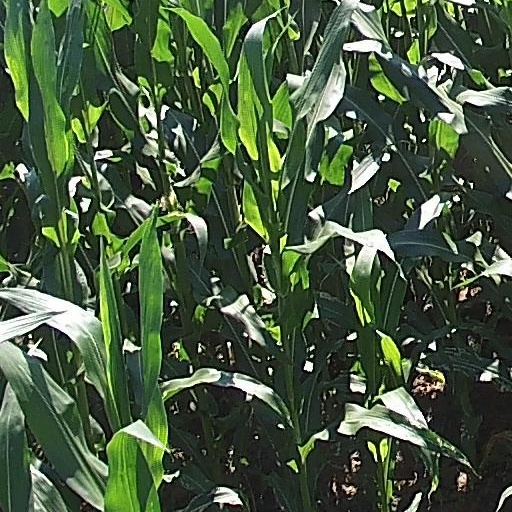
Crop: maize; corn